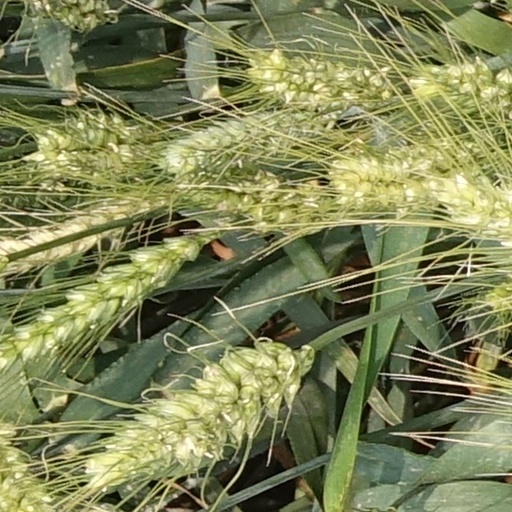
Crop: wheat